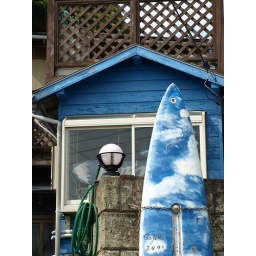
Detail of surfboard and beach house in Ashina/Japan.